History of the Miami Dolphins

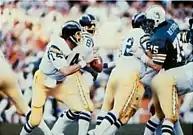
The Dolphins facing the Chargers in the 1981 AFC Divisional Playoff, known as the "Epic in Miami".

The Dolphins were back on top of the AFC East in 1981 with an 11–4–1 record. That season, the Dolphins' quarterback position was actually manned by both Woodley and backup Don Strock, causing the local media to identify the Miami quarterbacks as "Woodstrock." They reached the divisional playoff against the San Diego Chargers, regarded as one of the most memorable games in NFL history, known as The Epic in Miami. After being down 24–0 after the end of the 1st quarter, Strock entered the game for an ineffective Woodley and engineered a frenetic comeback, which included the historic "Hook and Lateral" play, in which wide receiver Duriel Harris caught a pass from Strock and immediately lateraled the ball to the streaking running back Tony Nathan for the score on the last play of the first half, which cut the Chargers lead to 24–17. After the Dolphins took the lead in the 4th quarter, San Diego tied it up 38–38 with under a minute to play. Chargers tight end Kellen Winslow, playing through exhaustion, blocked Uwe von Schamann's field goal try on the last play of regulation. Von Schamann had another field goal attempt blocked in overtime, and Rolf Benirschke kicked the game-winner for San Diego late in overtime. Strock finished the game with 403 passing yards and 4 touchdowns.